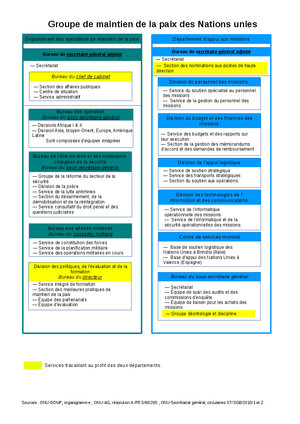
Organigramme du groupe des opérations de paix de l'ONU.
Une mission de maintien de la paix est une action militaire ou de police entreprise par l'ONU via le Département des opérations de maintien de la paix ou par un ou plusieurs pays en réponse à une crise régionale dont ils ne sont pas les protagonistes. Lorsque cette mission est entreprise directement par l'ONU, celle-ci demande à ses pays membres une participation en troupes.